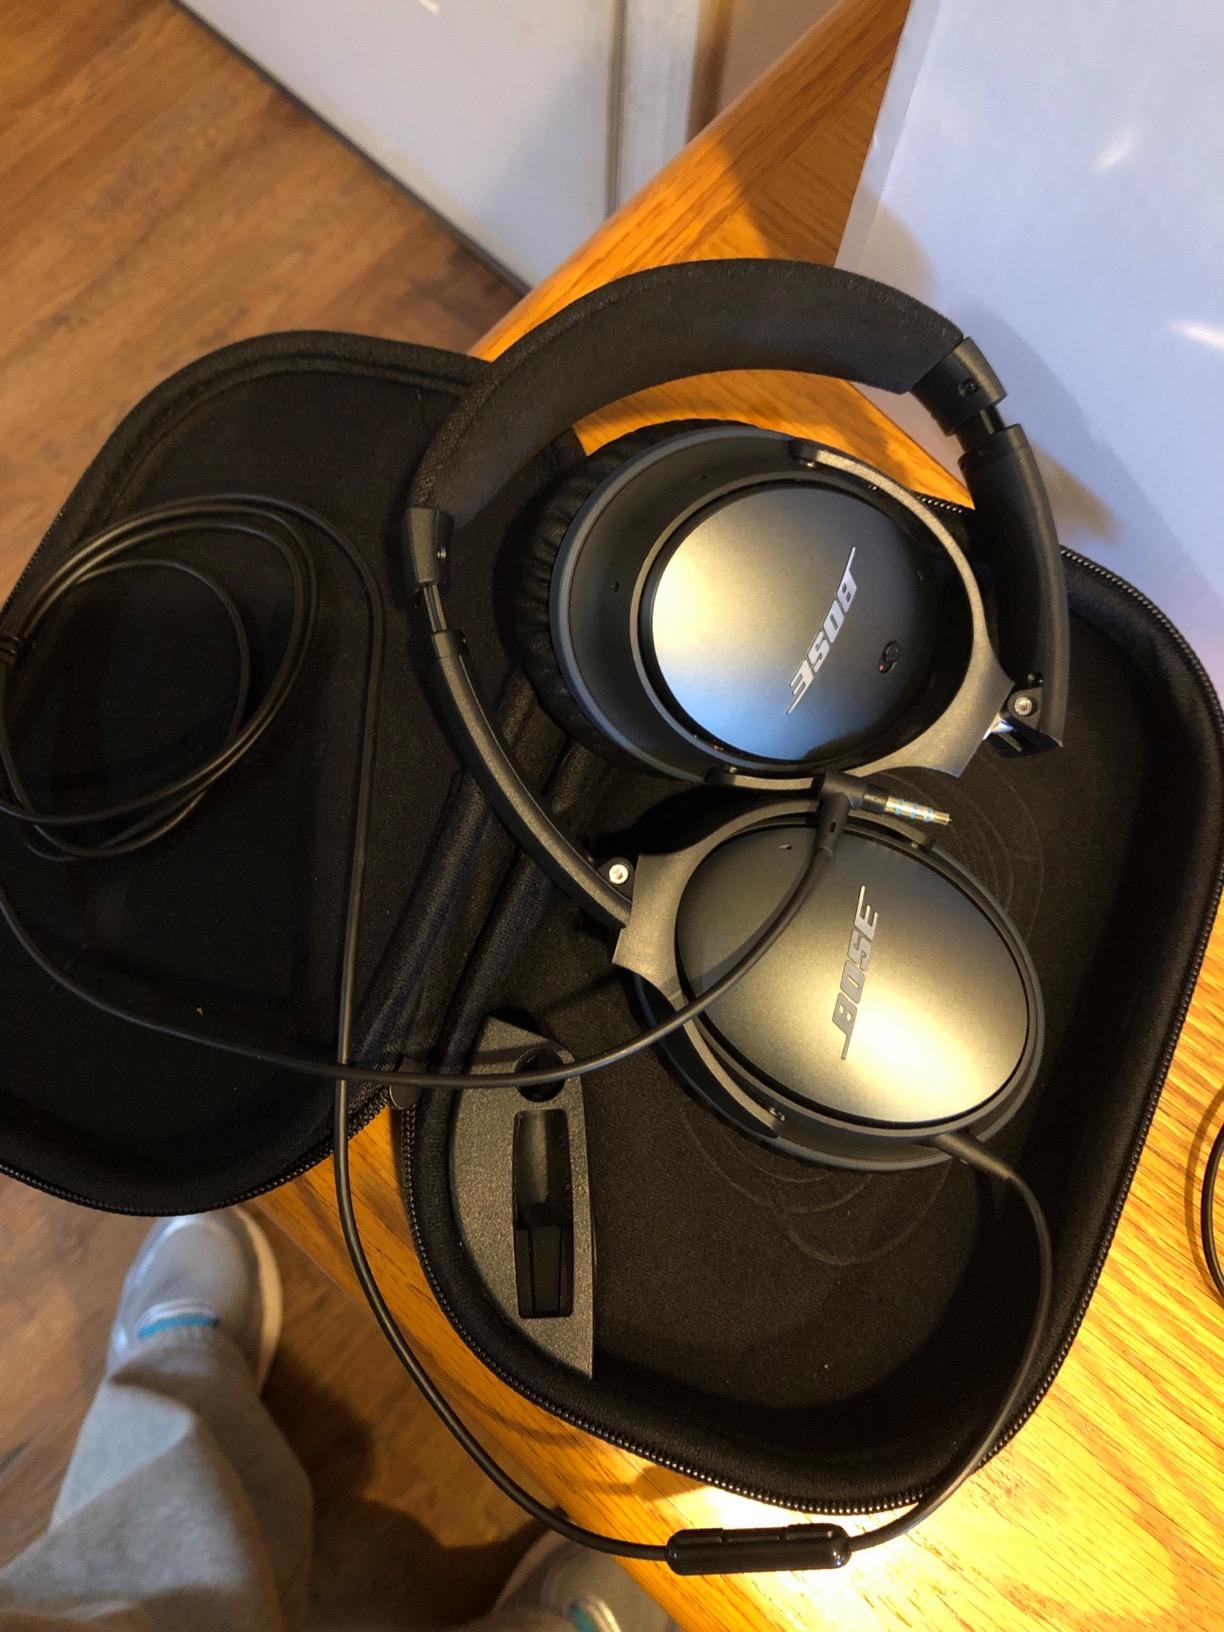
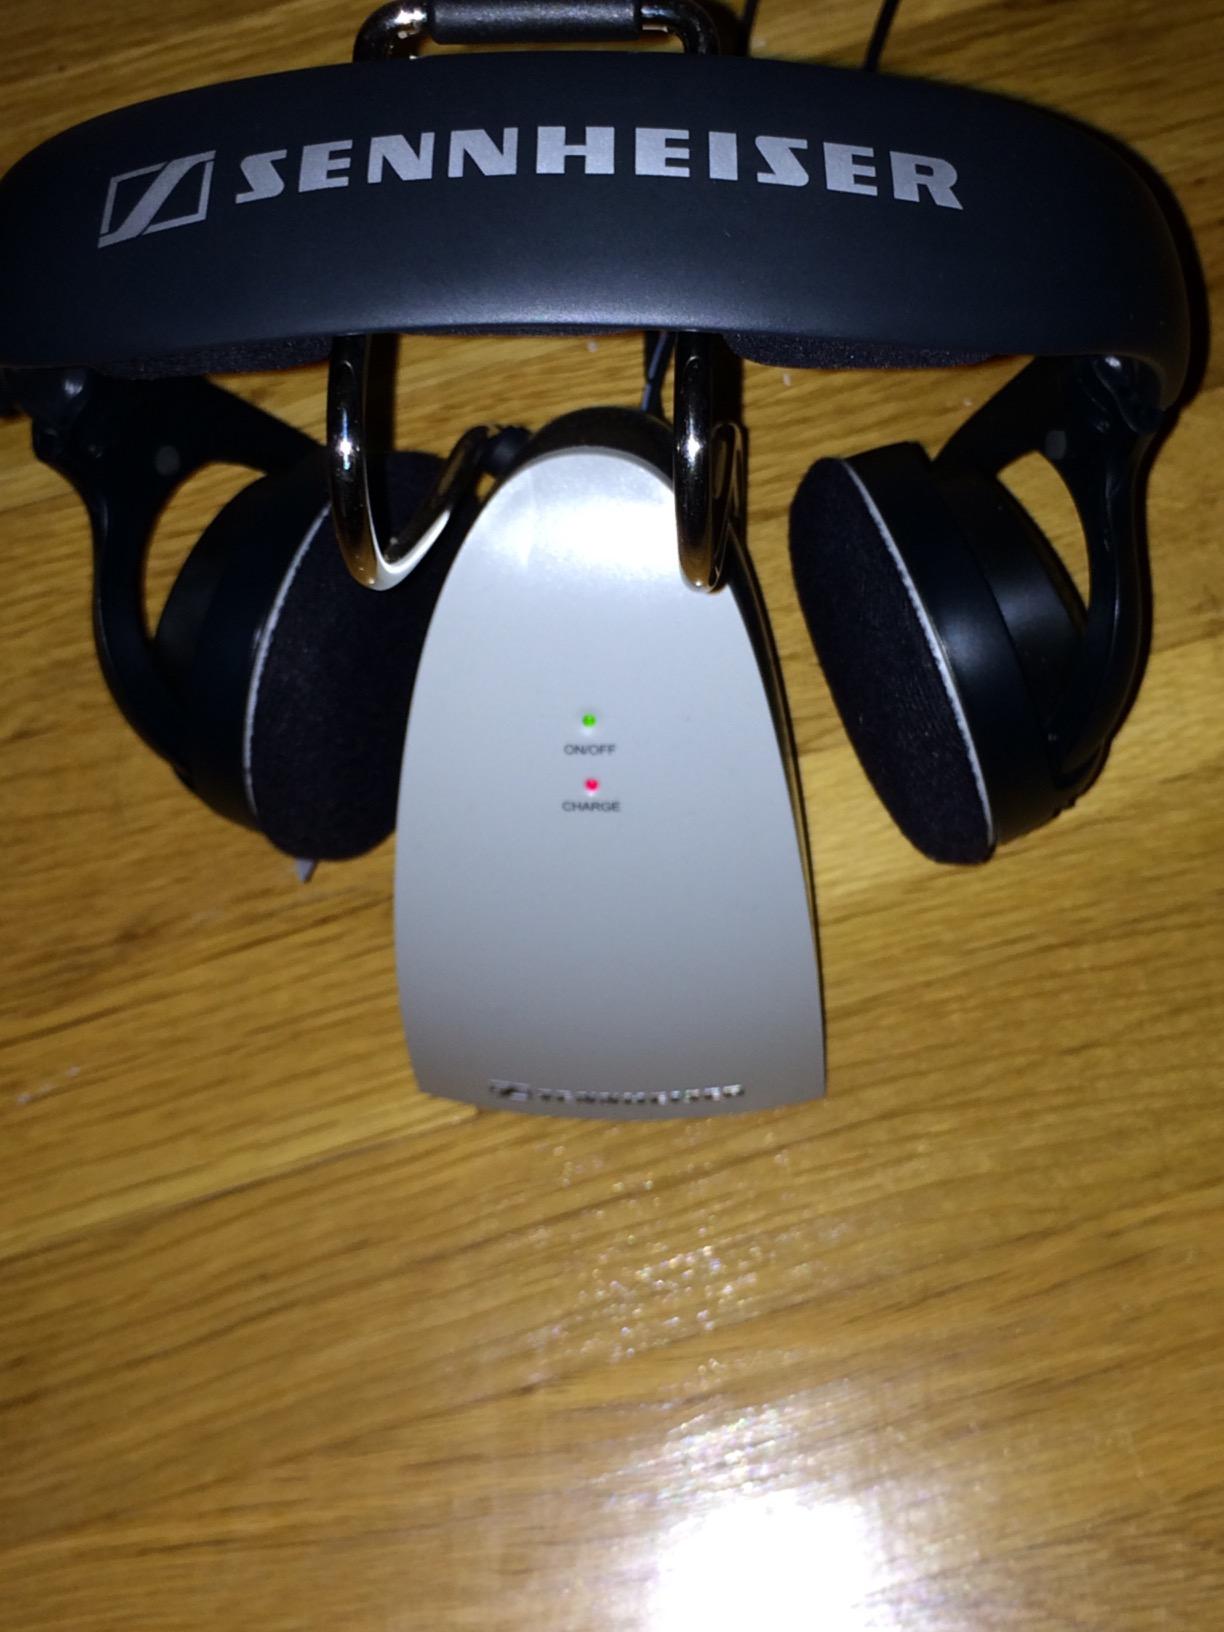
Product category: headphones
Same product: no